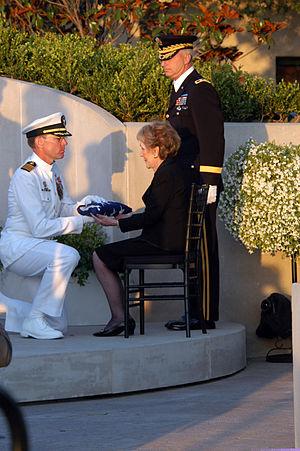
Nancy Reagan, née Anne Frances Robbins le 6 juillet 1921 à Manhattan et morte le 6 mars 2016 à Bel Air, est une femme d'affaires, actrice et personnalité politique américaine. En sa qualité d'épouse du 40ᵉ président des États-Unis Ronald Reagan, elle est la Première dame des États-Unis du 20 janvier 1981 au 20 janvier 1989.